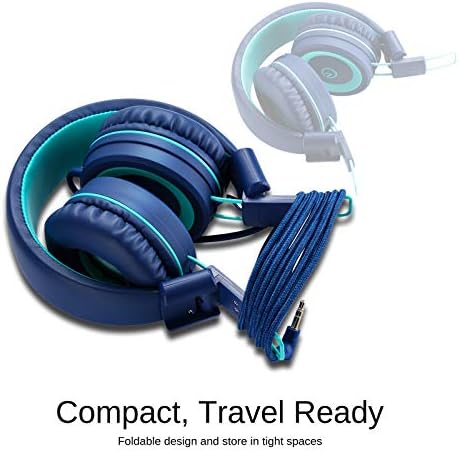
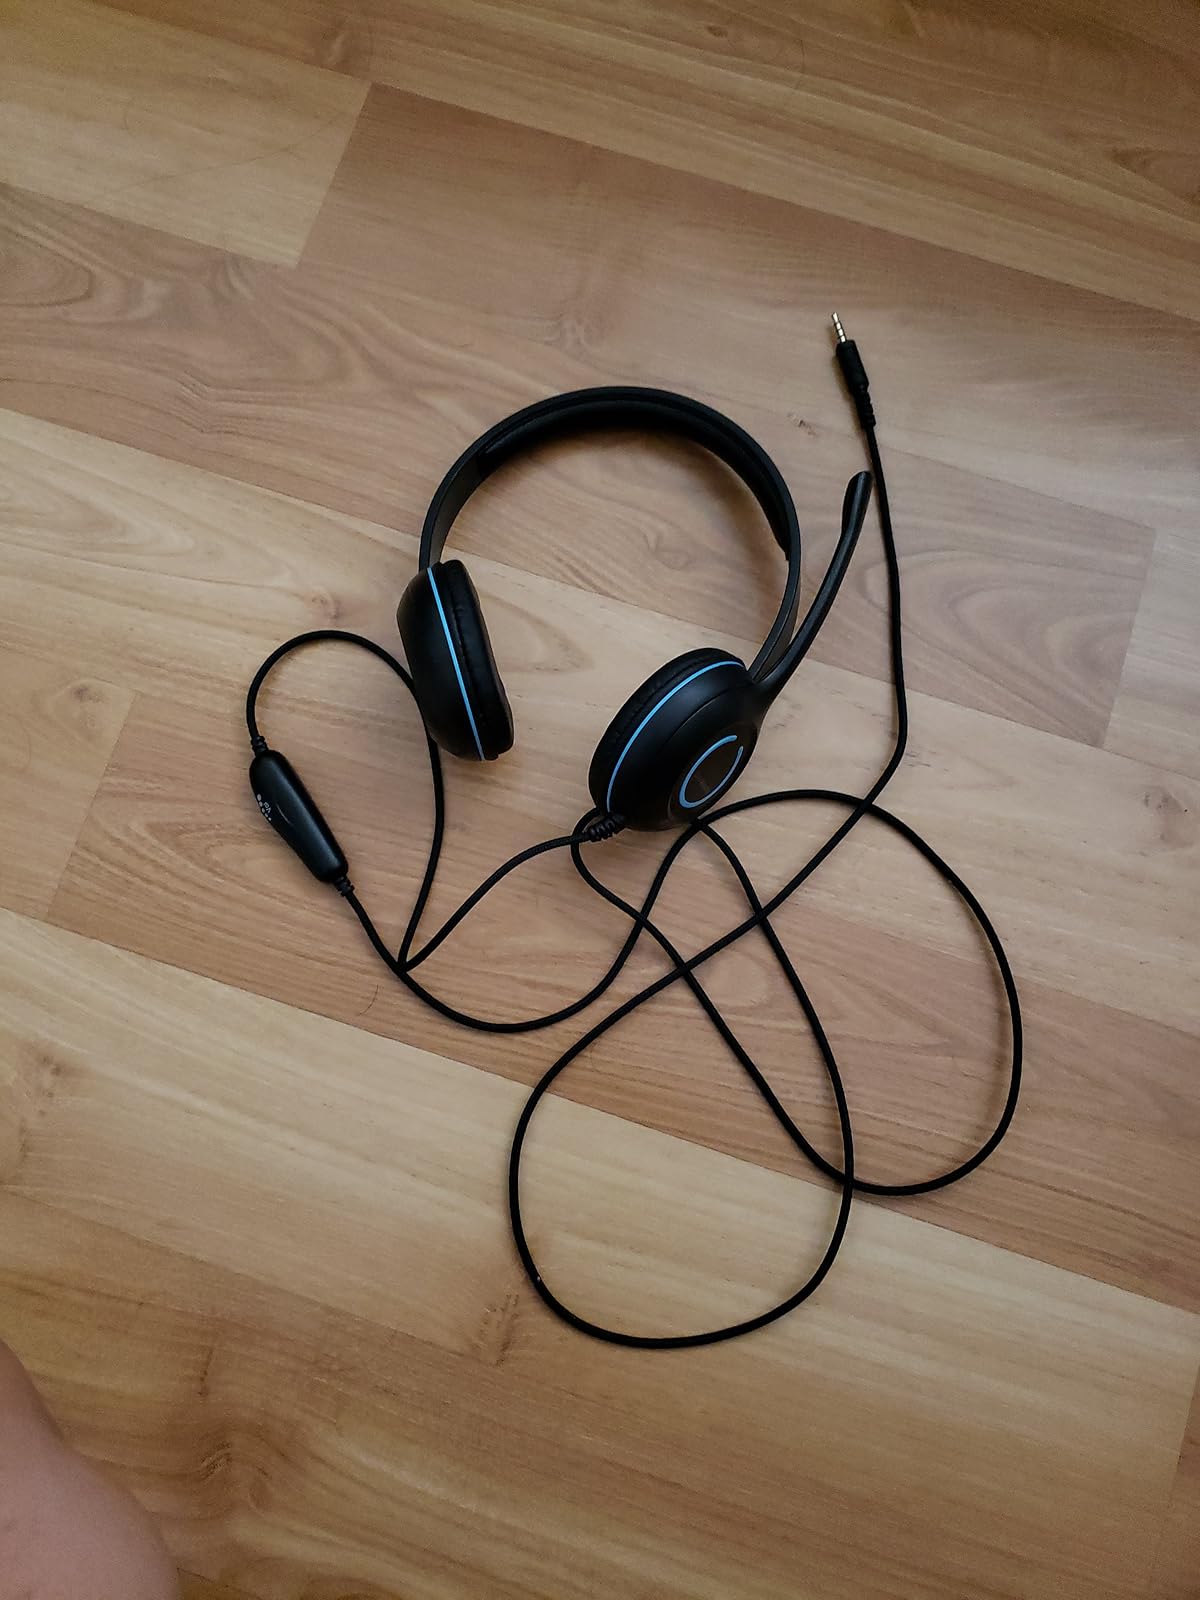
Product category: headphones
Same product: no